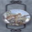
Label: plate